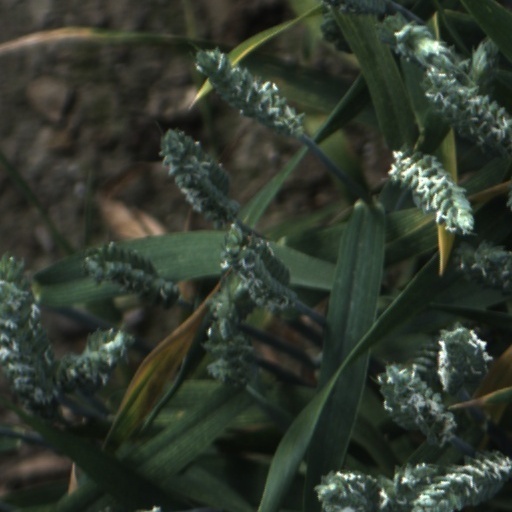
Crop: wheat